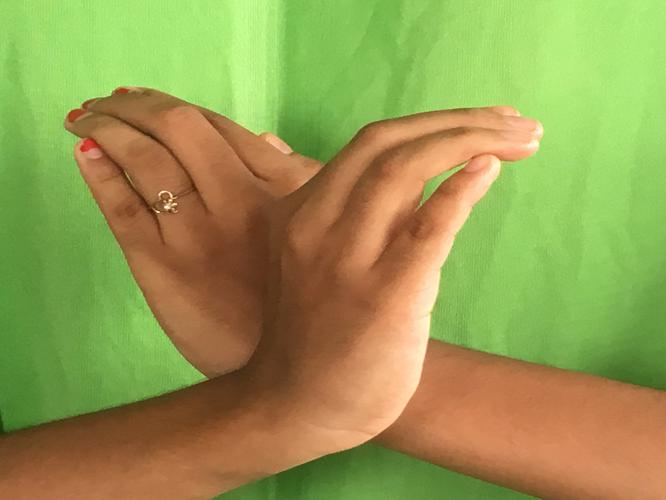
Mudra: Nagabandha
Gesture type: double_hand